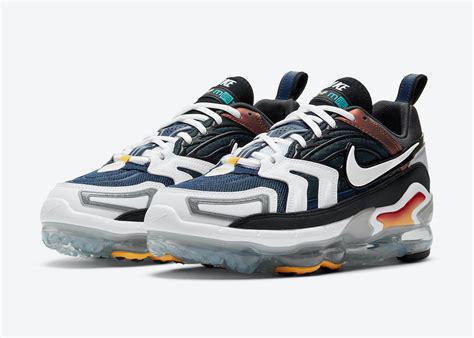
Brand: Nike
Model: Air Vapormax 2021 FK